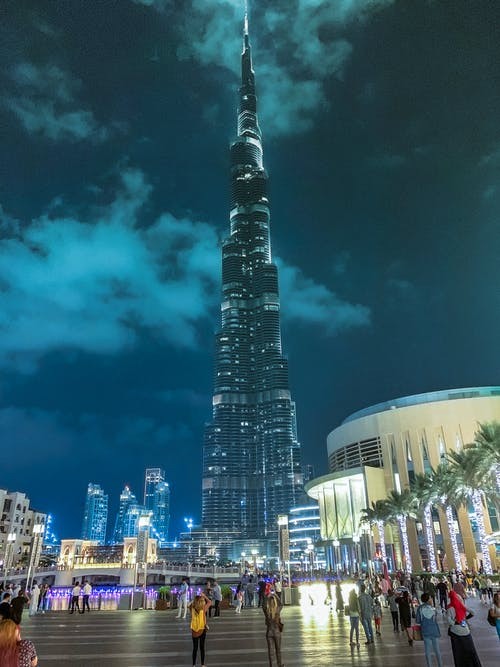
Landmark: Burj Khalifa